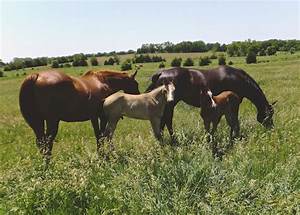
Label: cavallo